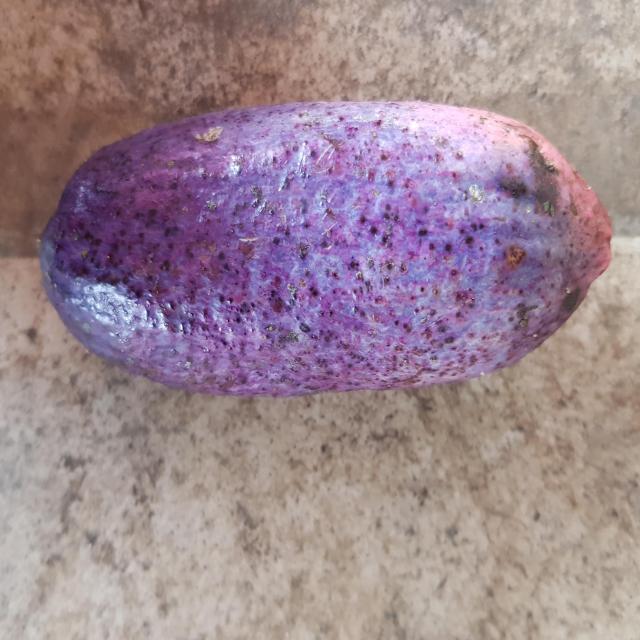
Plum grade: unaffected